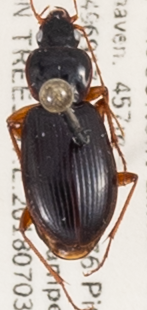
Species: Synuchus impunctatus
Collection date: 2018-07-03
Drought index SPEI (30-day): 1.226
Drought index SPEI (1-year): -0.1
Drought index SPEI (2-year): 1.77